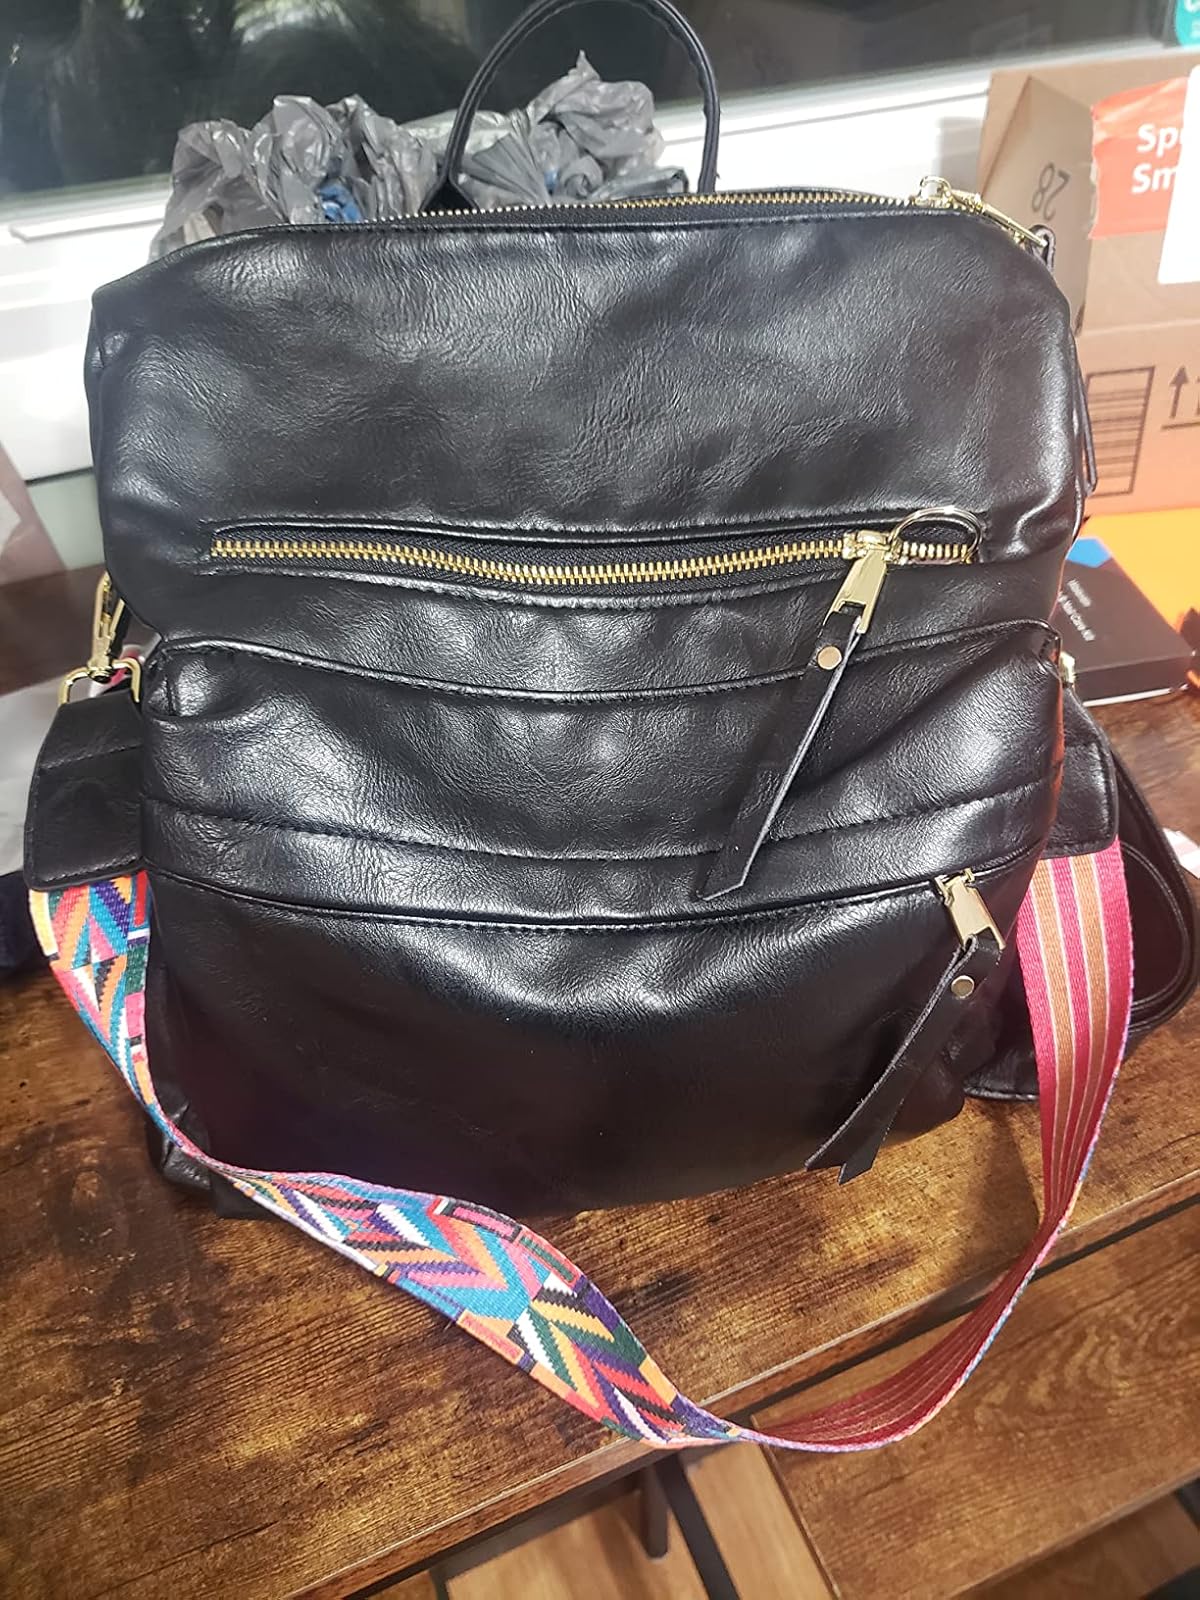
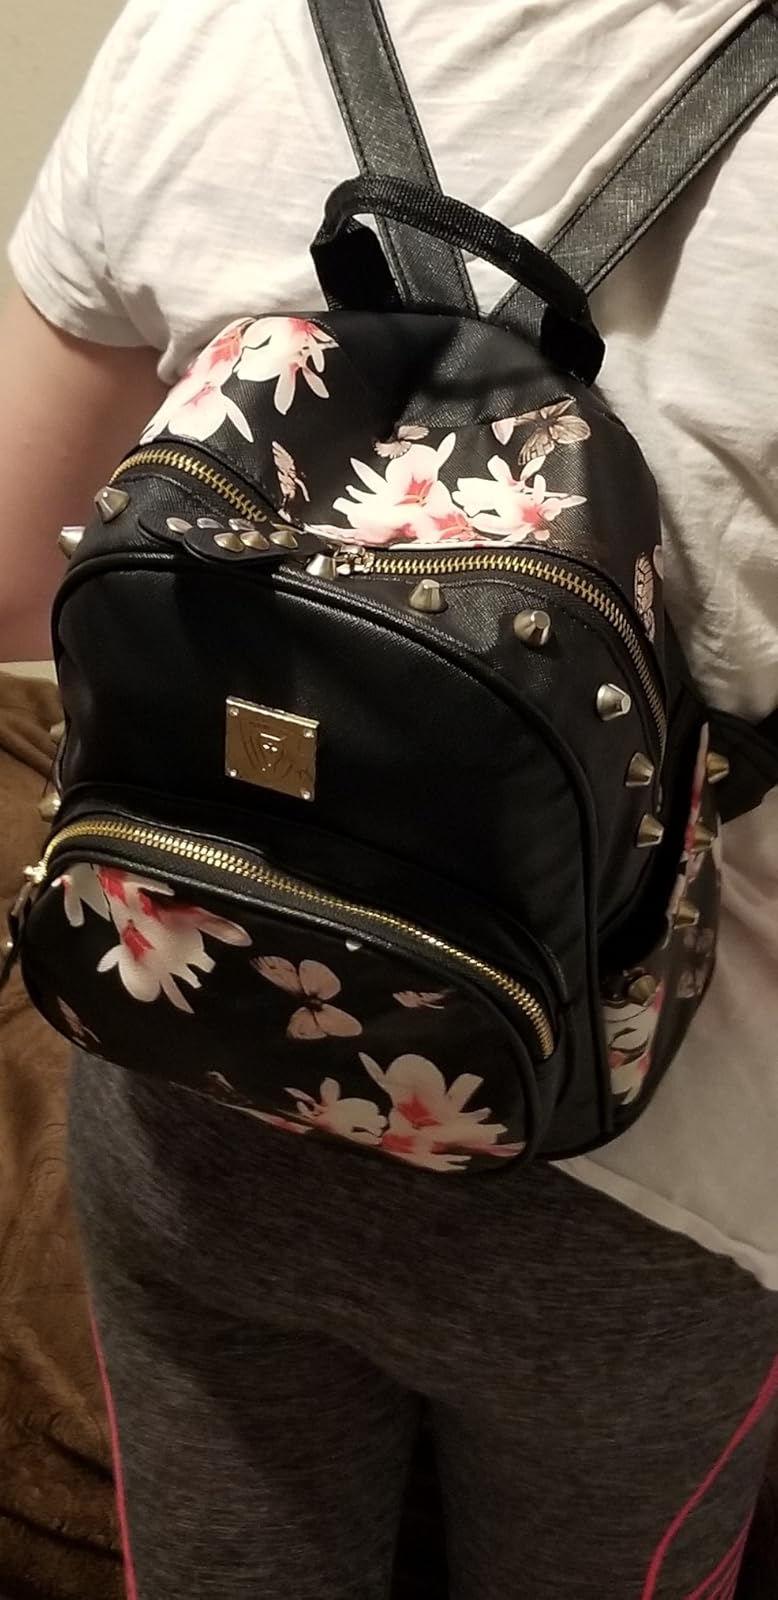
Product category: accessories_handbag
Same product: no